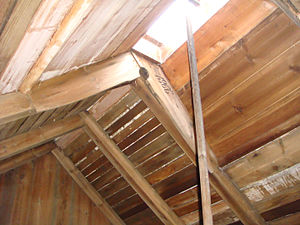
Lyre (bygningsdel)
En lyre i taget på et hus fra Borðoy på Færøerne, udstillet på Frilandsmuseet ved København. Røgen fra det åbne indsted uden skorsten gik ud af huset gennem lyren. Lyren er den eneste lyskilde i stuen. Bjælken viser årstallet 1866.
I huset fra Mul på Bordø på Færøerne, er der en lyre i taget, hvor røg fra det åbent ildsted uden skorsten kunne komme ud af huset. Det var også stuens eneste lyskilde. Bjælken viser også datoen 1866. På Frilandsmuseet.
En lyre er en åbning i taget på en bygning for at slippe røg ud fra ildstedet og lys ind. Ordet har sin oprindelse i det norrøne ljôri, og er etymologisk antageligt beslægtet med lys, ljôs. Bygninger med lyre blev også kaldt årestuer eller røgstuer, fordi røgen fra ildstedet blev sluppet ud i rummet, da der ikke var en skorsten til at lede røgen op og ud.